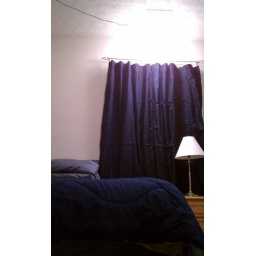
84&amp;quot; in length, window is 35&amp;quot;x75&amp;quot;, to floor is 93&amp;quot;